Tying the Knot with an Amagami Sister

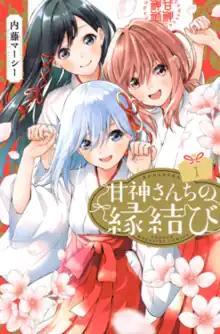
First volume cover

is a Japanese manga series written and illustrated by Marcey Naito. It was originally published as a one-shot in Kodansha's "Weekly Shōnen Magazine" in December 2020, before beginning serialization in the same magazine in April 2021. An anime television series adaptation produced by Drive aired from October 2024 to March 2025.